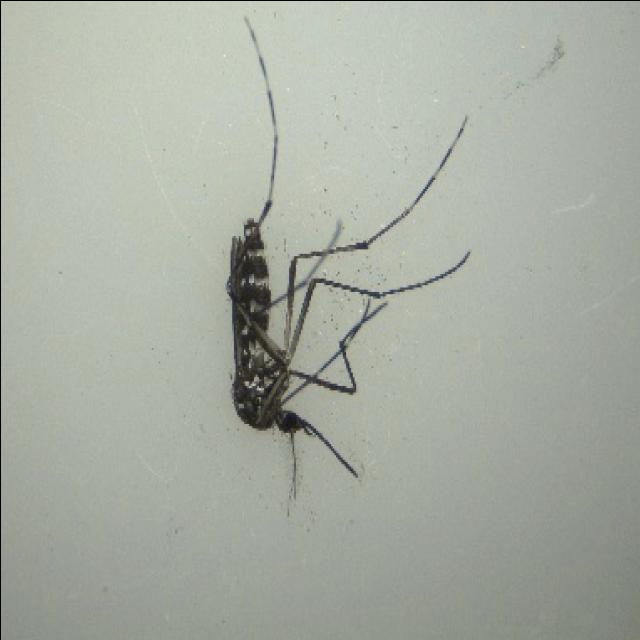
Species: aedes_albopictus